Hokie Stone

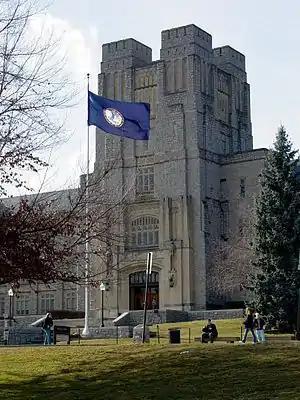
Burruss Hall — with Hokie Stone façade

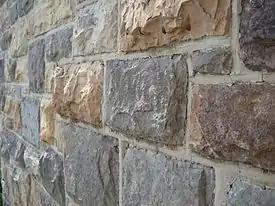
Hokie Stone façade detail, on O'Shaughnessy Hall

Hokie Stone is a grey dolomite-limestone rock found near Blacksburg, in western Virginia. It gets its name from the traditional nickname attributed to students and alumni of Virginia Tech.